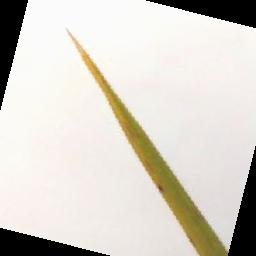
Label: Rice___Brown_Spot